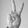
ASL letter: V